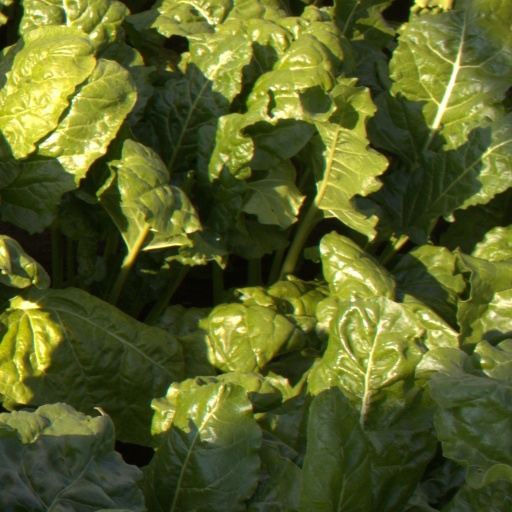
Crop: sugar beet